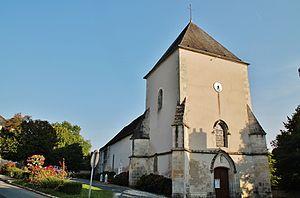
église St Priest
Vinon est une commune française située dans le département du Cher, en région Centre-Val de Loire.